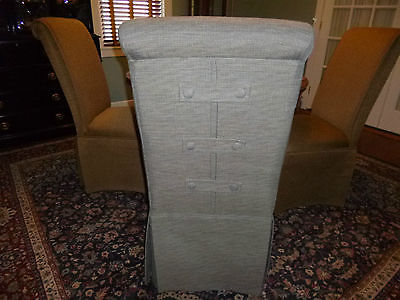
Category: chair